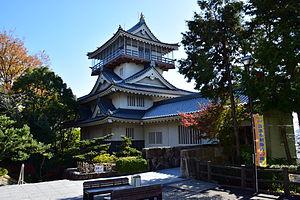
Nisshin est une ville située dans la préfecture d'Aichi, sur l'île de Honshū, au Japon.
Le château d'Iwasaki est un hirayamajiro situé à Nisshin, préfecture d'Aichi au Japon. Construit durant l'époque Sengoku dans la province d'Owari, c'était un château de renfort au château de Shobata.